Tuberculous meningitis

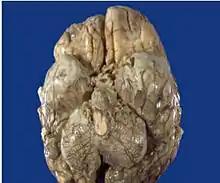
Tuberculous-meningitis-autopsy, showing associated brain oedema and congestion

Diagnosis of TB meningitis is made by analysing cerebrospinal fluid collected by lumbar puncture. When collecting CSF for suspected TB meningitis, a minimum of 1 ml of fluid should be taken (preferably 5 to 10 ml). The CSF usually has a high protein, low glucose and a raised number of lymphocytes. Acid-fast bacilli are sometimes seen on a CSF smear, but more commonly, "M. tuberculosis" is grown in culture. A spiderweb clot in the CSF that has been collected is rare but indicative of TB meningitis. ELISPOT testing is not useful for the diagnosis of acute TB meningitis and is often false negative, but may paradoxically become positive after treatment has started, which helps to confirm the diagnosis.